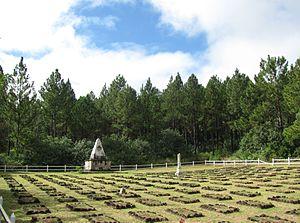
La liste qui suit recense les bâtiments protégés au titre des monuments historiques de la province Sud de la Nouvelle-Calédonie, en France répertoriés dans la base de la province Sud donnée dans les liens externes, à l'exception de ceux des communes de Nouméa la liste des monuments historiques de Nouméa.